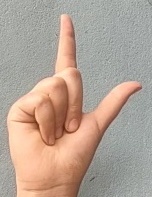
ASL sign: L